Princeton-by-the-Sea, California

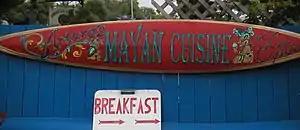
Restaurant sign in Princeton-by-the-Sea, 2006

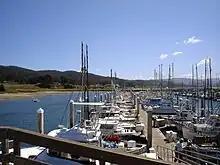
Pillar Point Harbor in April 2007

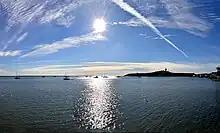
Pillar Point Harbor on Christmas 2014

Princeton-by-the-Sea (sometimes, especially locally, called Princeton) is an unincorporated community on the coast of San Mateo County, California. The ZIP code is 94019 and the community is in area code 650.